San Francisco graft trials

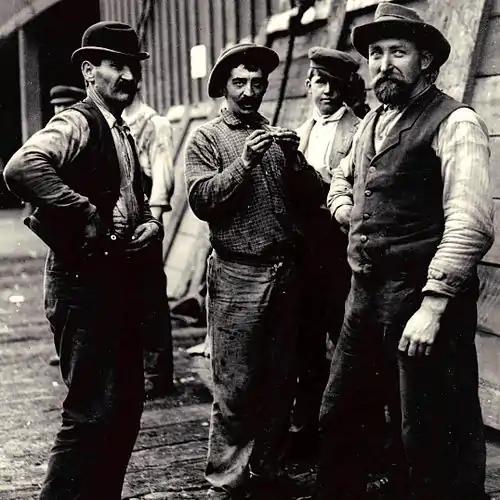
Workers on the San Francisco waterfront in 1901.

In January 1901, members of IBEW Local 6 went on strike, demanding an increase from $5.00 to $6.00 a day (about $ to $ in ). On April 1, laundry workers walked out, also seeking wage increases and an eight-hour work day. Within the month, most San Francisco laundries accepted their demands, although laundries outside San Francisco continued to resist complying.